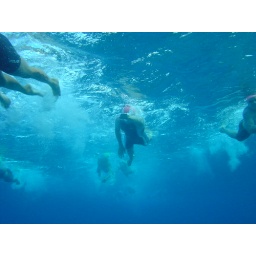
Myself in the middle and my friend Garry on the far right. This swim takes place in clear blue tropical water.